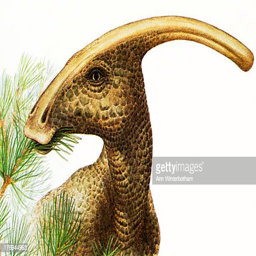
illustration of dinosaur chewing a branch